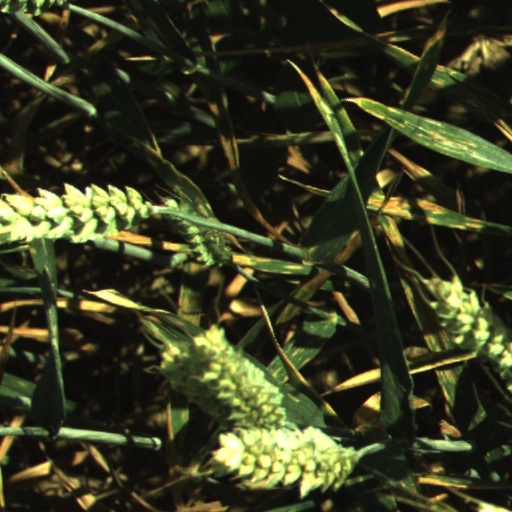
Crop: wheat